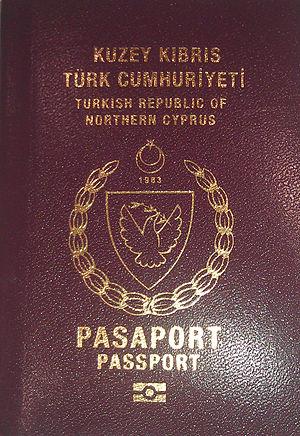
Les passeports dont le nom est indiqué en italique sont émis par des États non reconnus internationalement.
Le passeport chypriote turc est un document de voyage délivré aux ressortissants de la République turque de Chypre du Nord, un état non reconnu, sauf par la Turquie, situé au nord de l'île de Chyprequi a proclamé son indépendance de façon unilatérale en 1983.